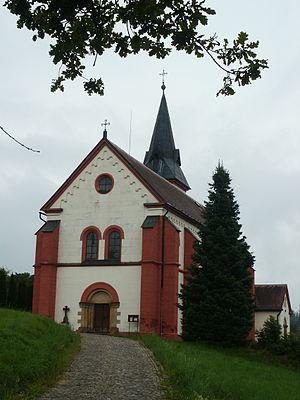
Vidochov est une commune du district de Jičín, dans la région de Hradec Králové, en République tchèque. Sa population s'élevait à 384 habitants en 2017.